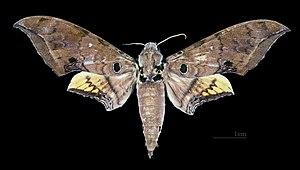
Ambulyx dohertyi est une espèce d'insectes lépidoptères de la famille des Sphingidae, sous-famille des Smerinthinae, tribu des Ambulycini, et du genre Ambulyx.